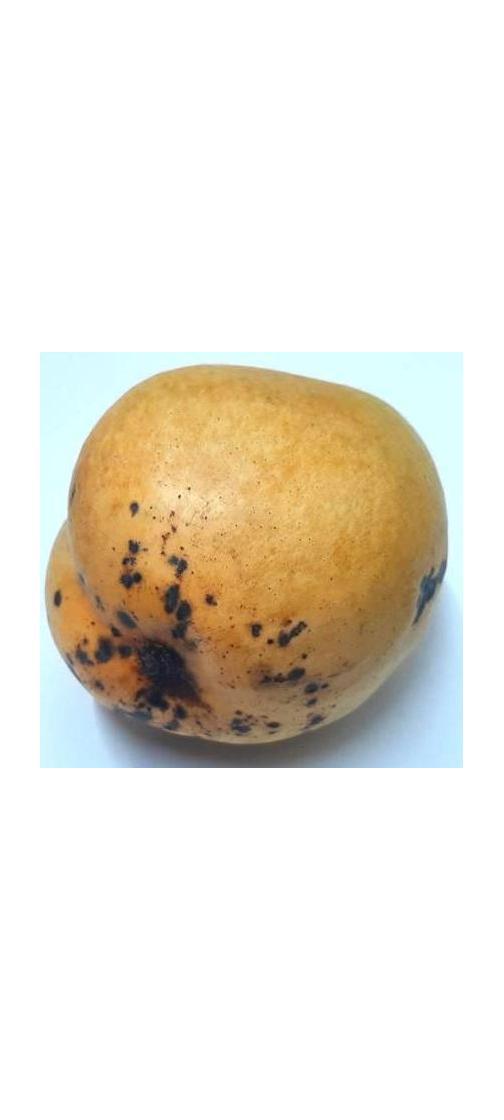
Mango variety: Bari-11